Wargame

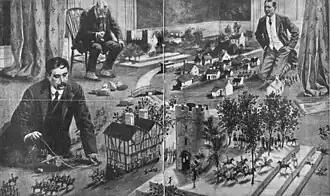
H. G. Wells and his friends playing "Little Wars"

The English writer H. G. Wells developed codified rules for playing with toy soldiers, which he published in a book titled "Little Wars" (1913). This is widely remembered as the first rulebook for miniature wargaming (for terrestrial armies, at least). "Little Wars" had very simple rules to make it fun and accessible to anyone. "Little Wars" did not use dice or computation to resolve fights. For artillery attacks, players used spring-loaded toy cannons which fired little wooden cylinders to physically knock over enemy models. As for infantry and cavalry, they could only engage in hand-to-hand combat (even if the figurines exhibited firearms). When two infantry units fought in close quarters, the units would suffer non-random losses determined by their relative sizes. "Little Wars" was designed for a large field of play, such as a lawn or the floor of a large room. An infantryman could move up to one foot per turn, and a cavalryman could move up to two feet per turn. To measure these distances, players used a two-foot long piece of string. Wells was also the first wargamer to use scale models of buildings, trees, and other terrain features to create a three-dimensional battlefield.